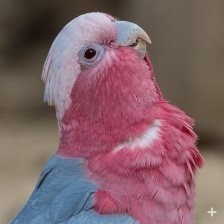
Species: ROSE BREASTED COCKATOO
Scientific name: EOLOPHUS ROSEICAPILLA
ImageNet parent category: sulphur-crested_cockatoo